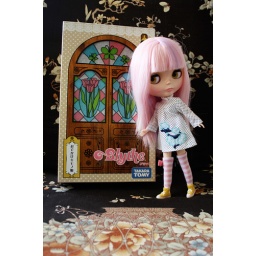
Haru-chan says the girl in this box will be up for adoption soon.